Department of Defense Architecture Framework

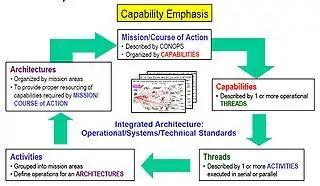
Capabilities Described with Architectures

The DoD has moved toward a focus on the delivery of capabilities, which are the reason for creating the system/service.